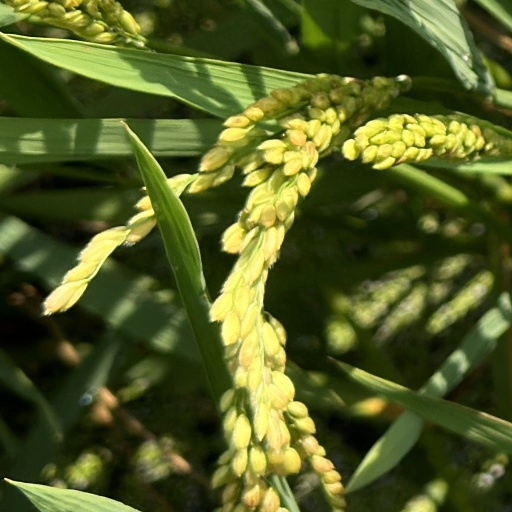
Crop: rice